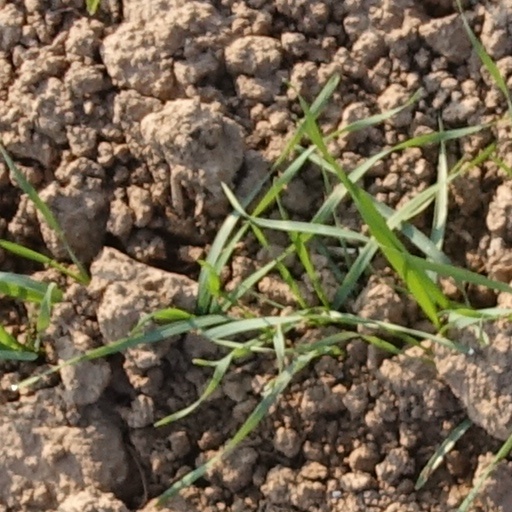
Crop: wheat